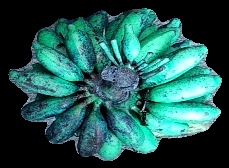
Variety: rasbale
Grade: grade3